Luiz Felipe Scolari

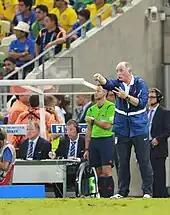
Scolari managing Brazil at the 2014 FIFA World Cup

Considered to be one of the greatest and successful managers of all time by several pundits, in 2024 "90min.com" attributed Scolari's success to his unpredictable, authoritarian, and "enigmatic style, with his ability to inspire his players proving to be as important as his tactical prowess." Nicknamed "Felipão," or "Big Phil," in Portuguese, in the early part of his coaching career, he was known for his no-nonsense style of football. However, in the 1990s, he adopted a more attractive style of play, and his teams became more clinical offensively. He was also known for fostering a team spirit and for using religion-inspired motivational techniques, and attempted to shelter his teams from the media. His relationship with the press was often complicated, however, due to his passionate and temperamental style, which saw him involved in conflicts with journalists. He was also known for his intensity on the sidelines.